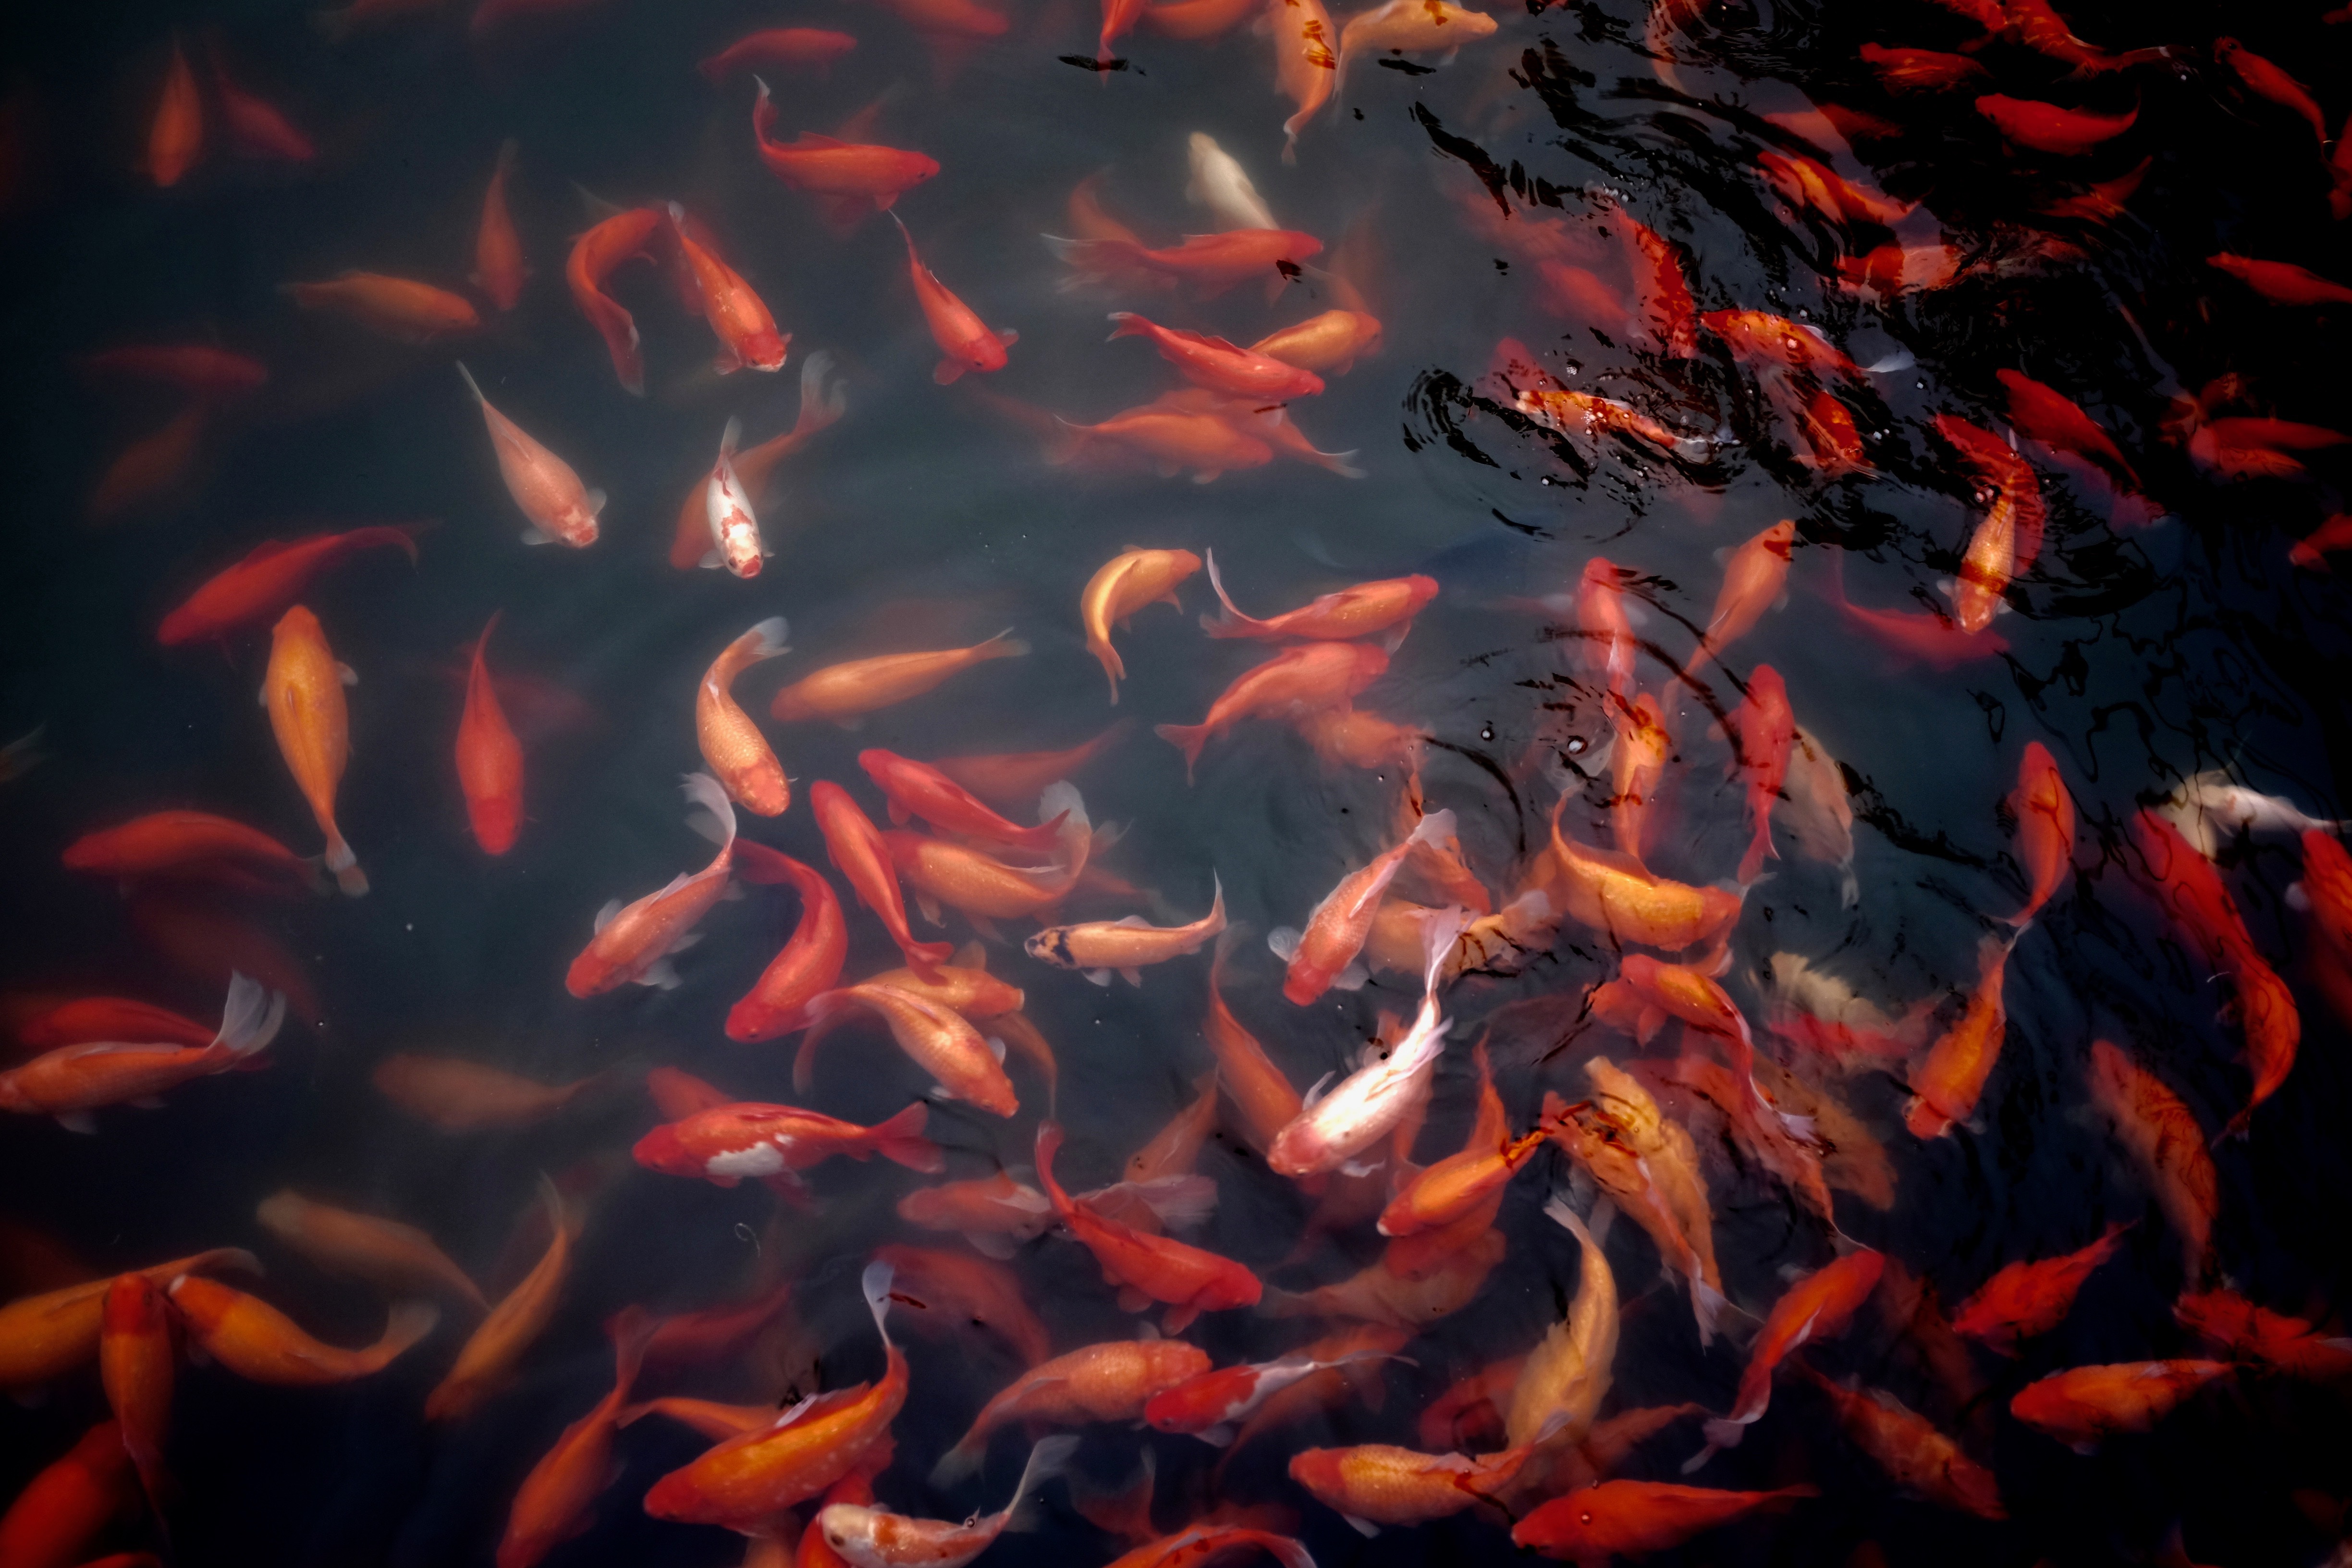
water, pond, orange, red, fish, campfire, koi, geological phenomenon